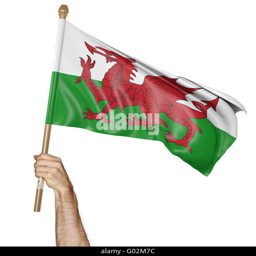
hand proudly waving the national flag 3d rendering